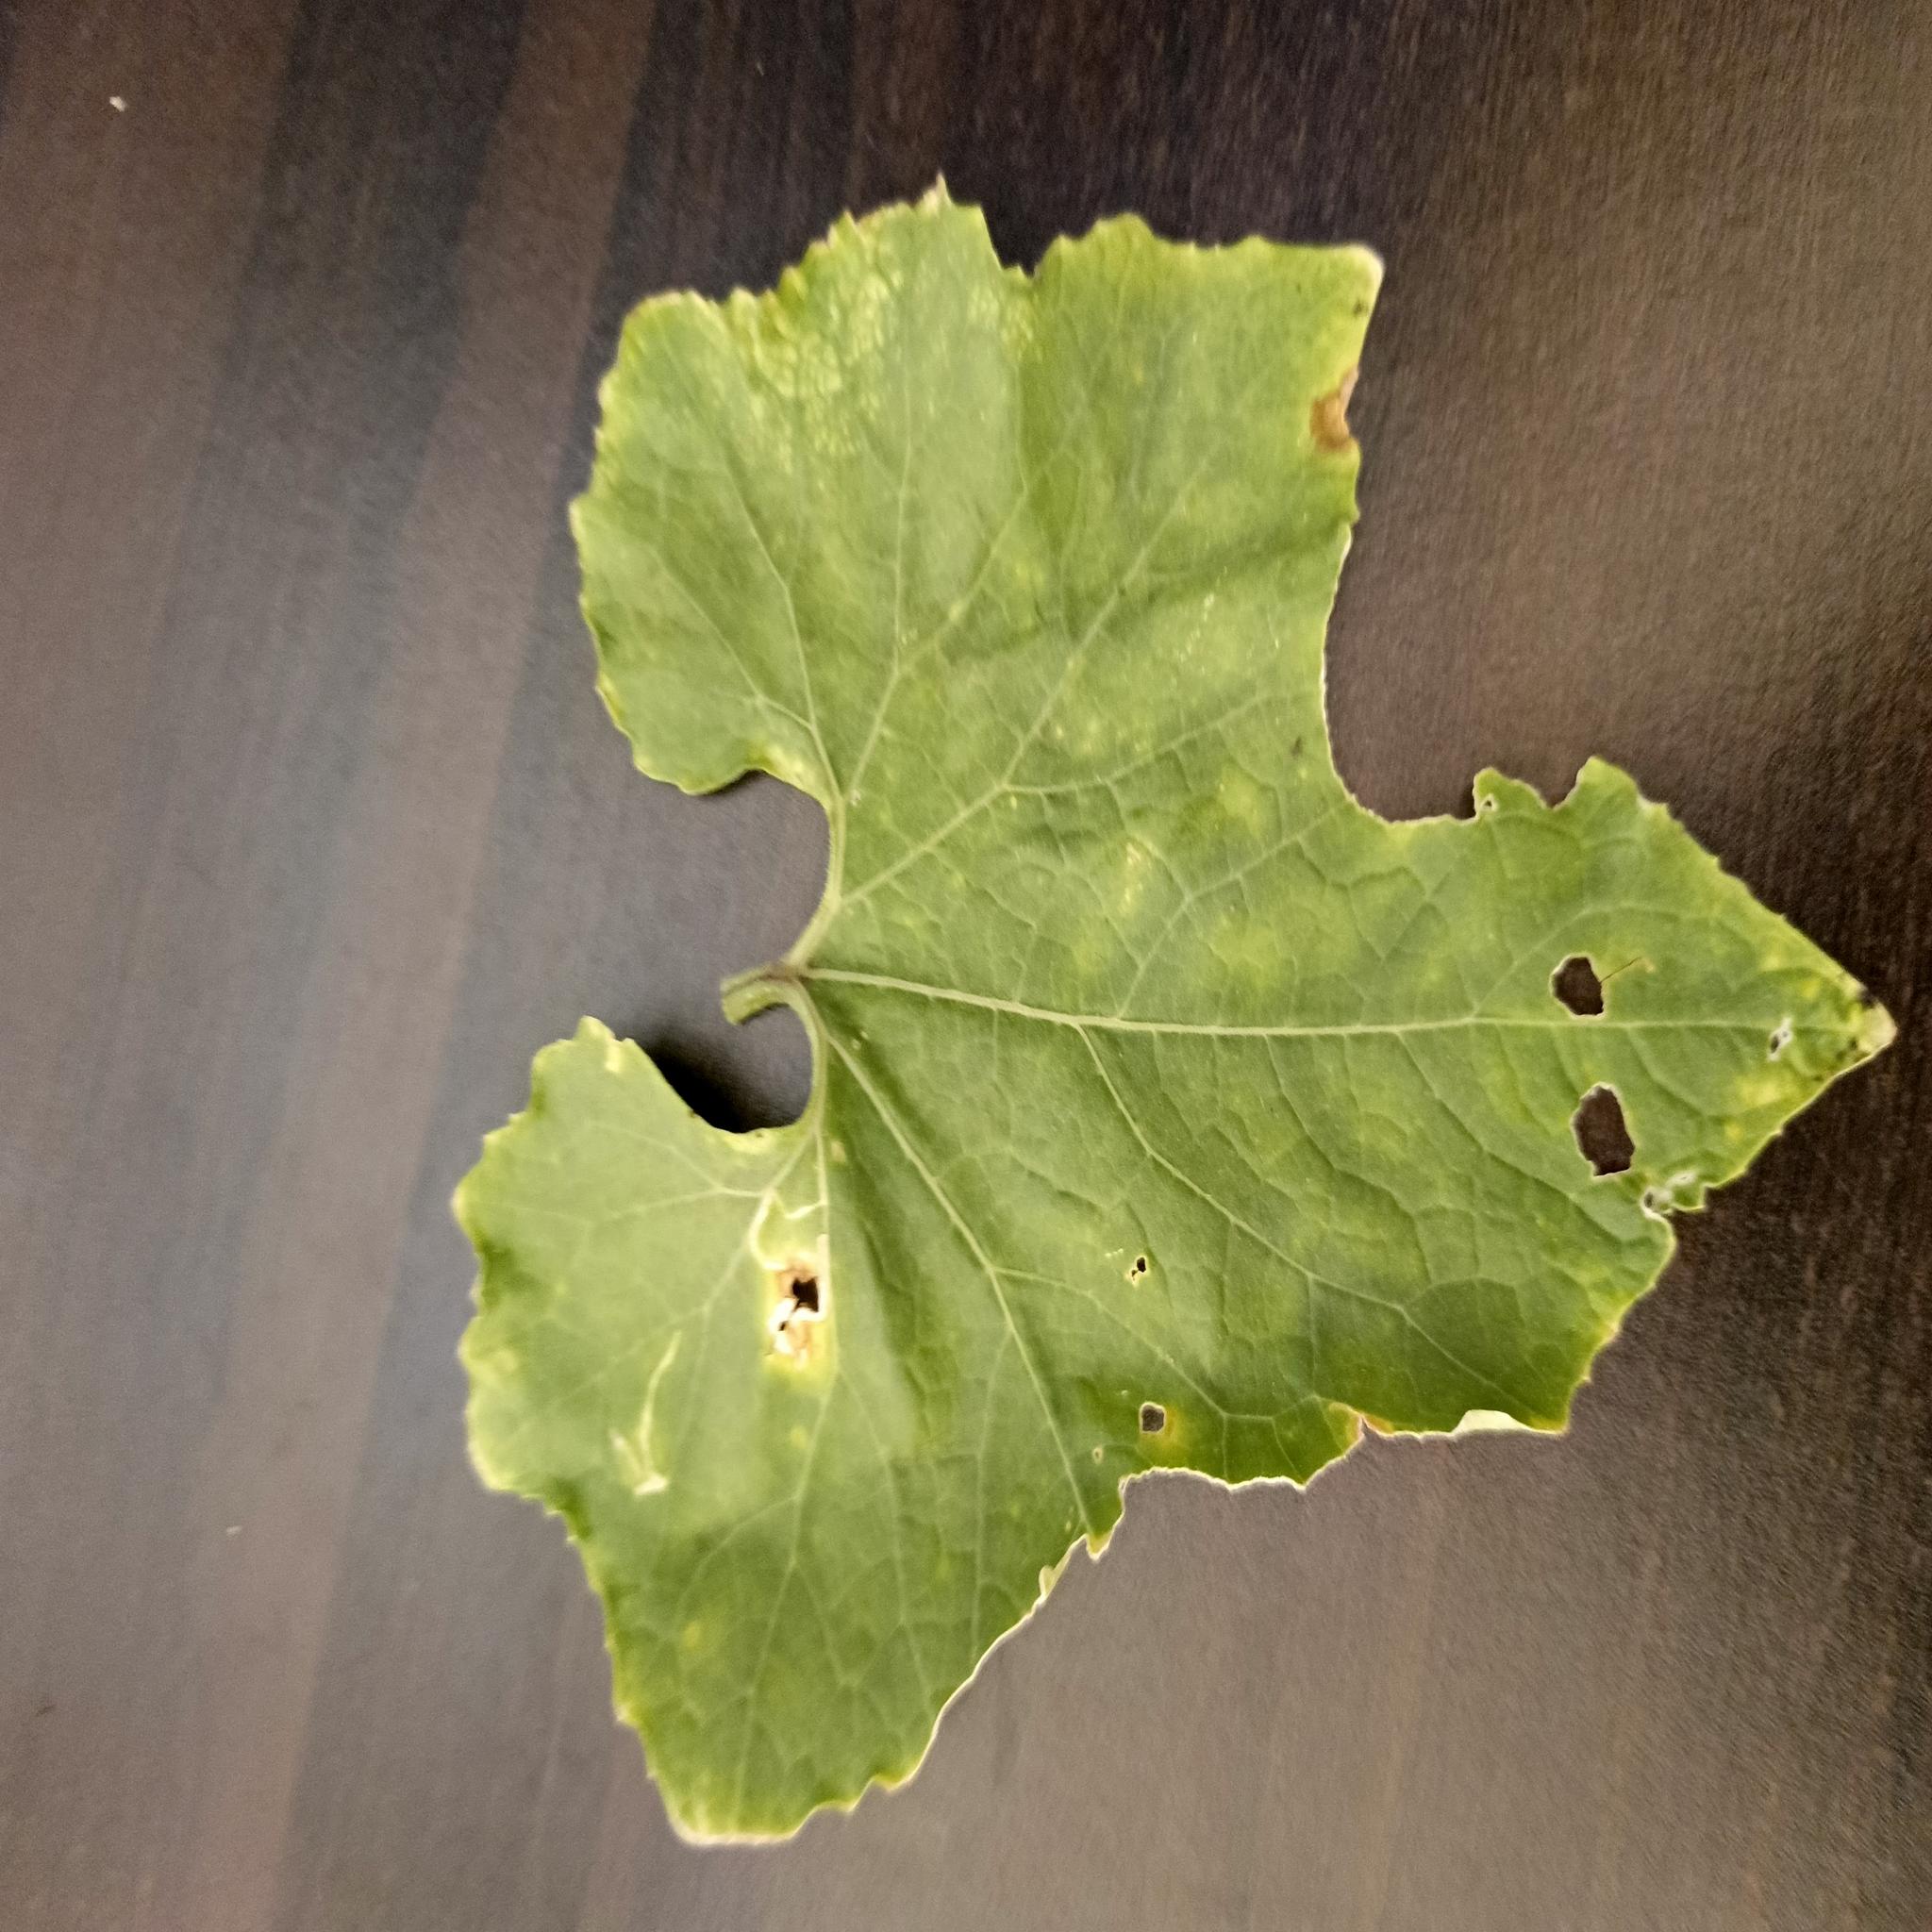
Label: Downy mildew